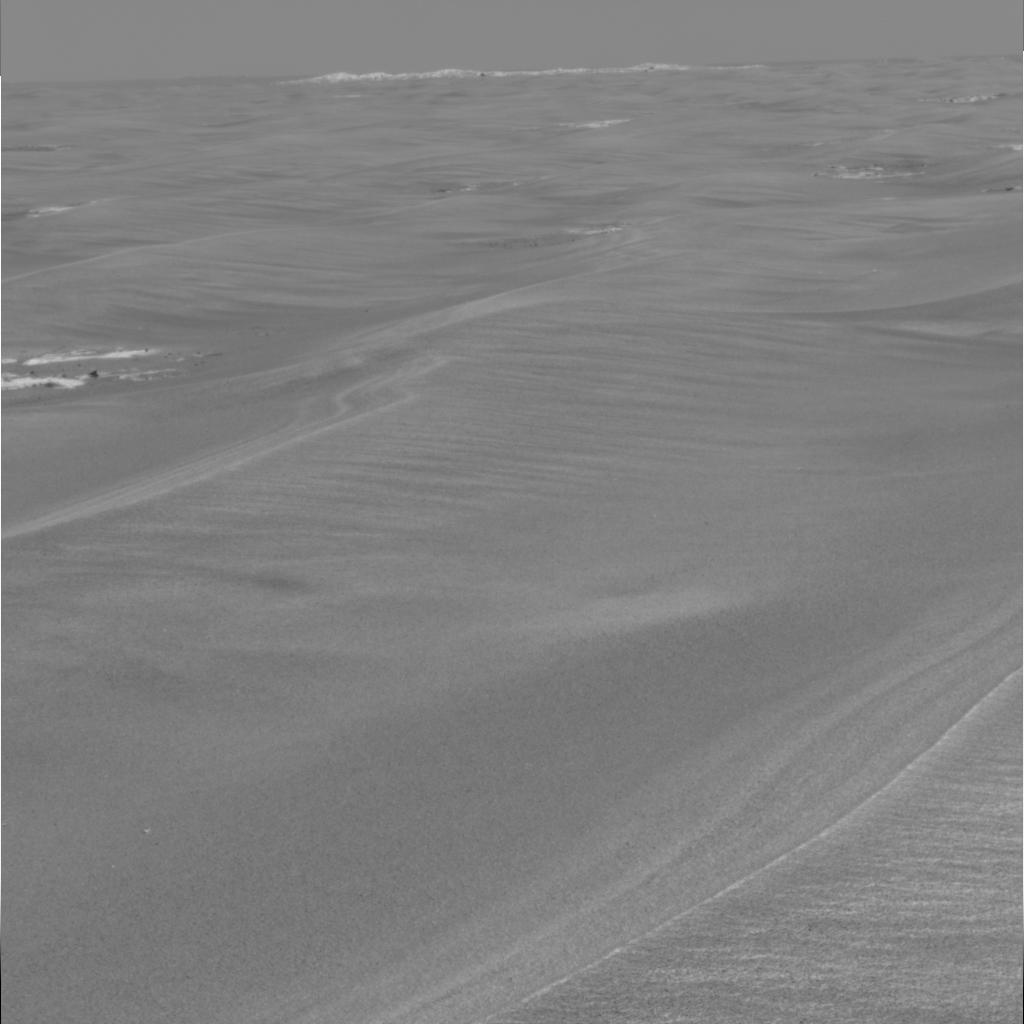
Surface features visible: Rock Outcrops, Dunes/Ripples, Soil, Distant Vista, Sky